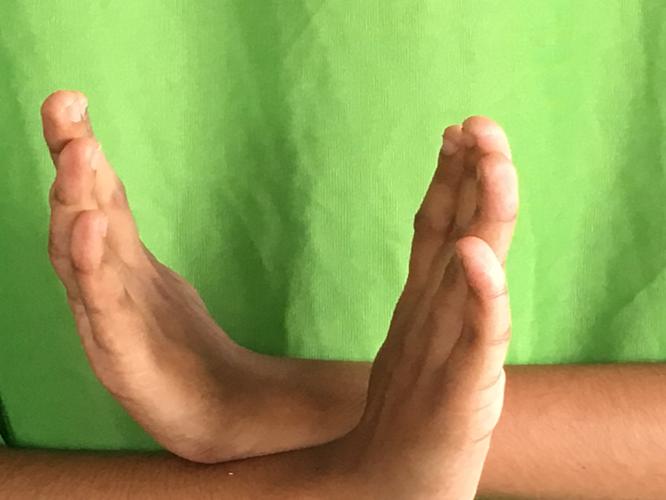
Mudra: Swastikam
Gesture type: double_hand